The Vengeance of Pancho Villa

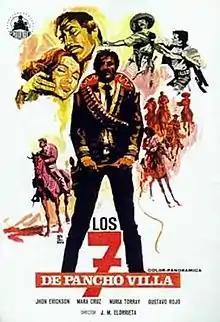
Film poster

The Vengeance of Pancho Villa ( or ) is a 1967 Spanish Western film directed by José María Elorrieta, scored by Federico Contreras and starred by John Ericson, Nuria Torray and Gustavo Rojo.